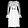
Label: Dress